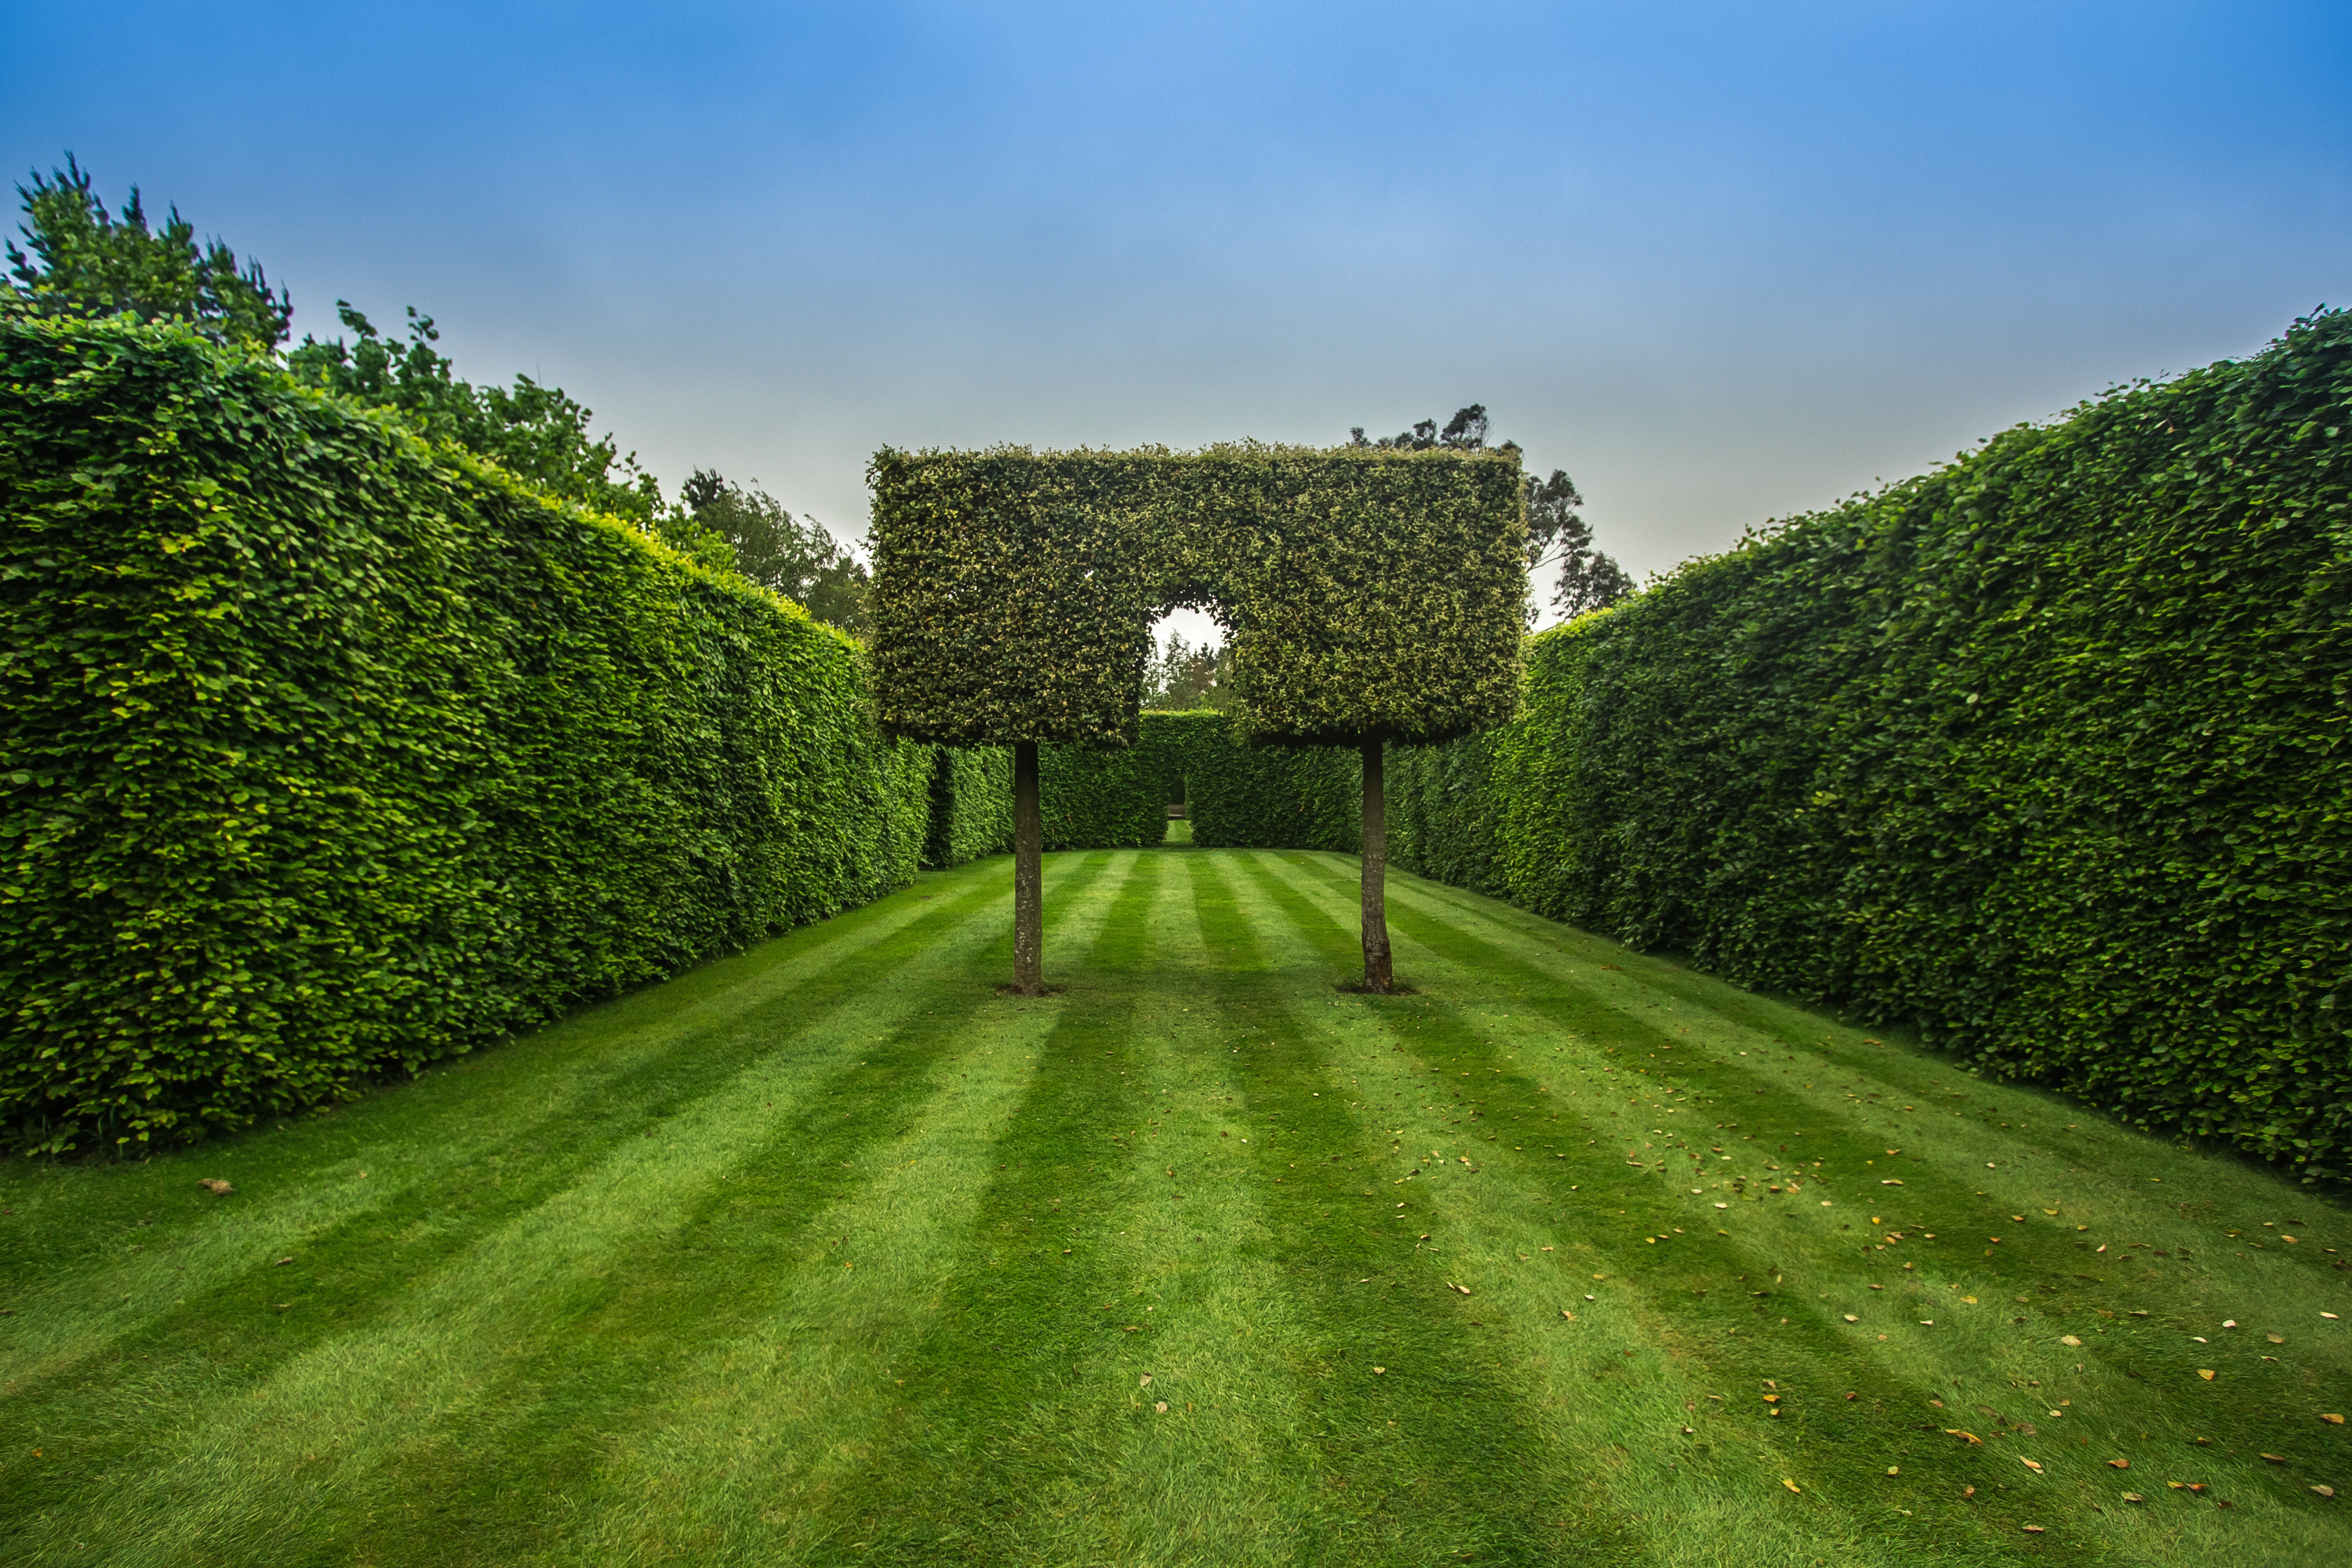
landscape, tree, nature, grass, plant, field, lawn, meadow, sunlight, hill, flower, green, agriculture, garden, grassland, shrub, plantation, estate, hedge, rural area, woody plant